AM1200 (film)

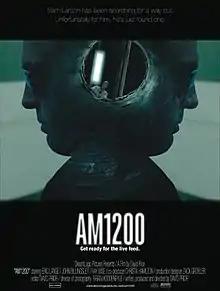

AM1200 is a 2008 horror film directed by David Prior and starring Eric Lange, John Billingsley and Ray Wise.